Congregation Mikveh Israel

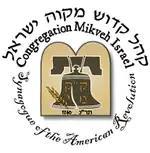
Contemporary Congregation Mikveh Israel logo

The creation of Independence National Historical Park was authorized in 1948 and established in 1956. The Jewish population along N Broad Street contracted in the years after World War II. The planned redevelopment of the blocks near Independence Hall and the congregation's original locations encouraged Mikveh Israel to return to the city's historic area.